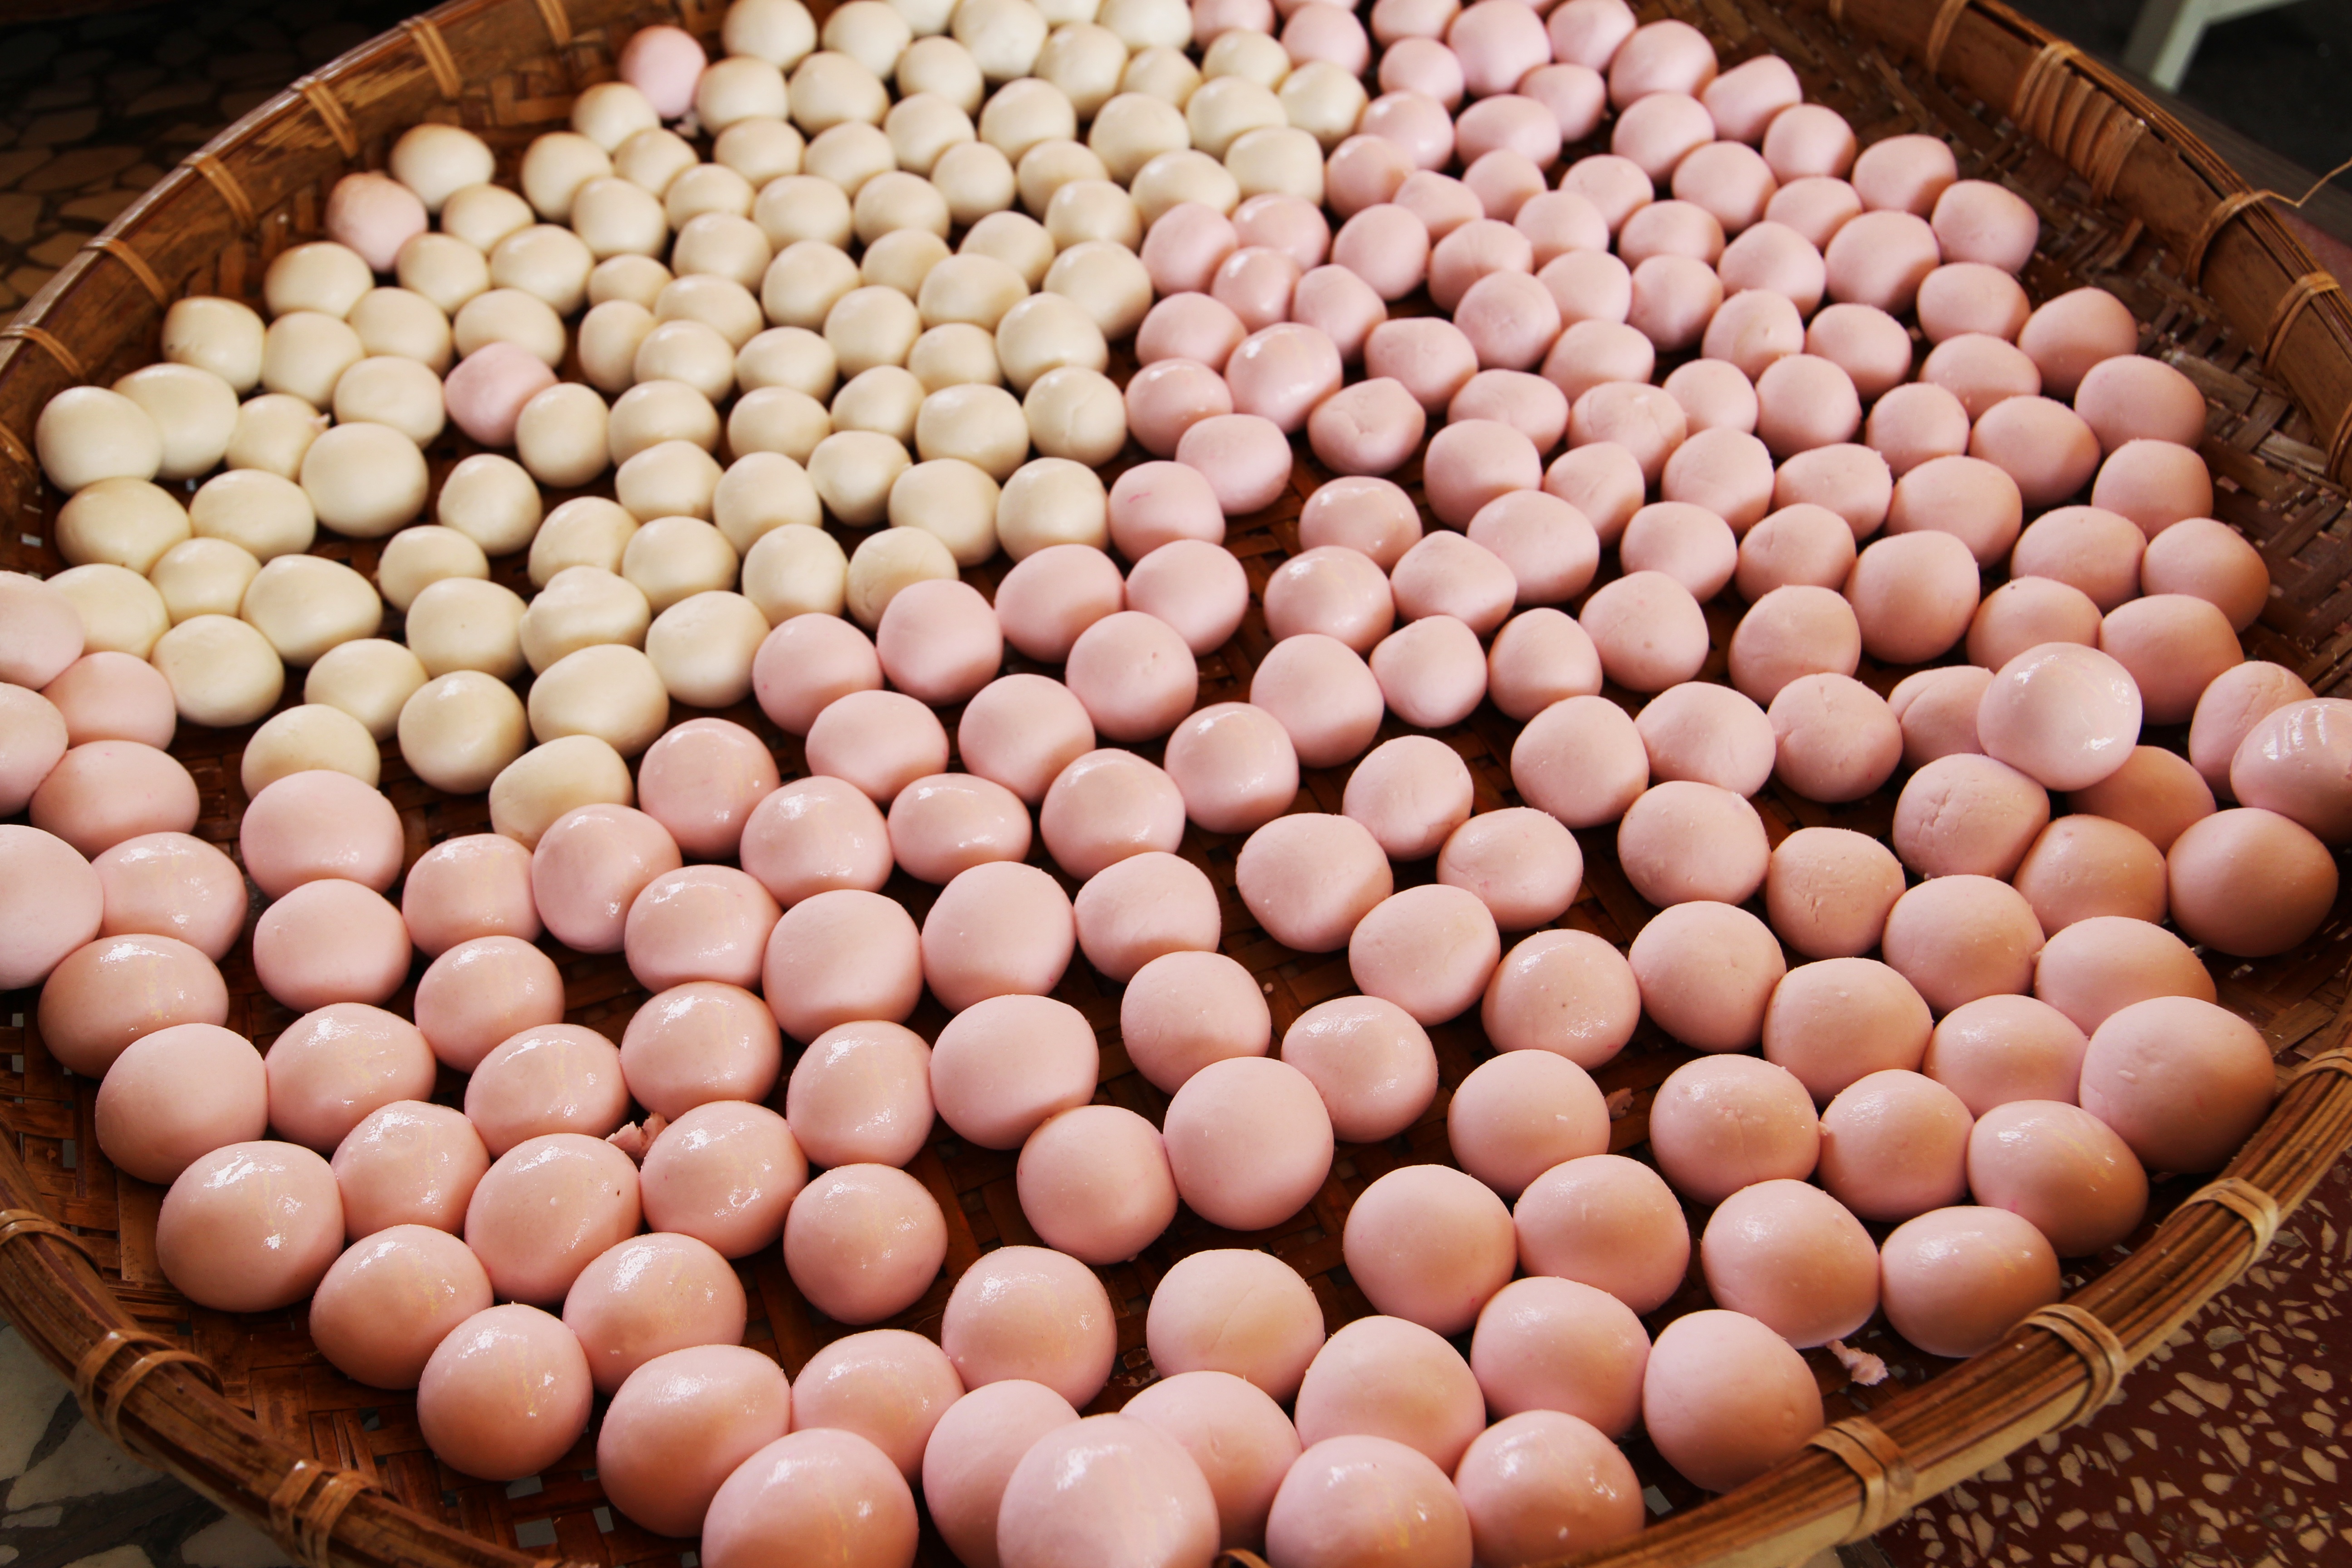
dish, food, produce, chocolate, baking, dessert, cuisine, asian food, manual, tradition, dumpling, praline, lantern festival, chocolate truffle, winter solstice, bamboo tire